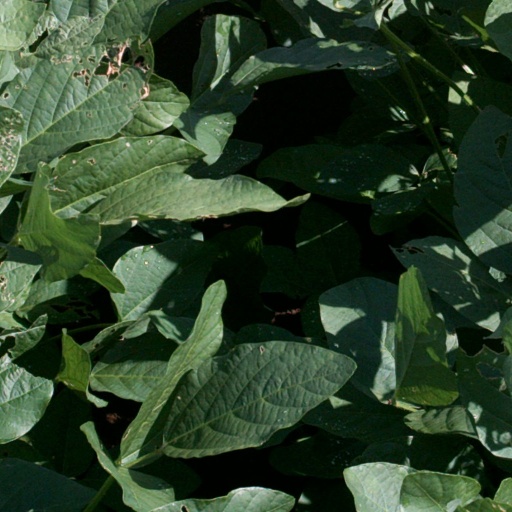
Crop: soybean